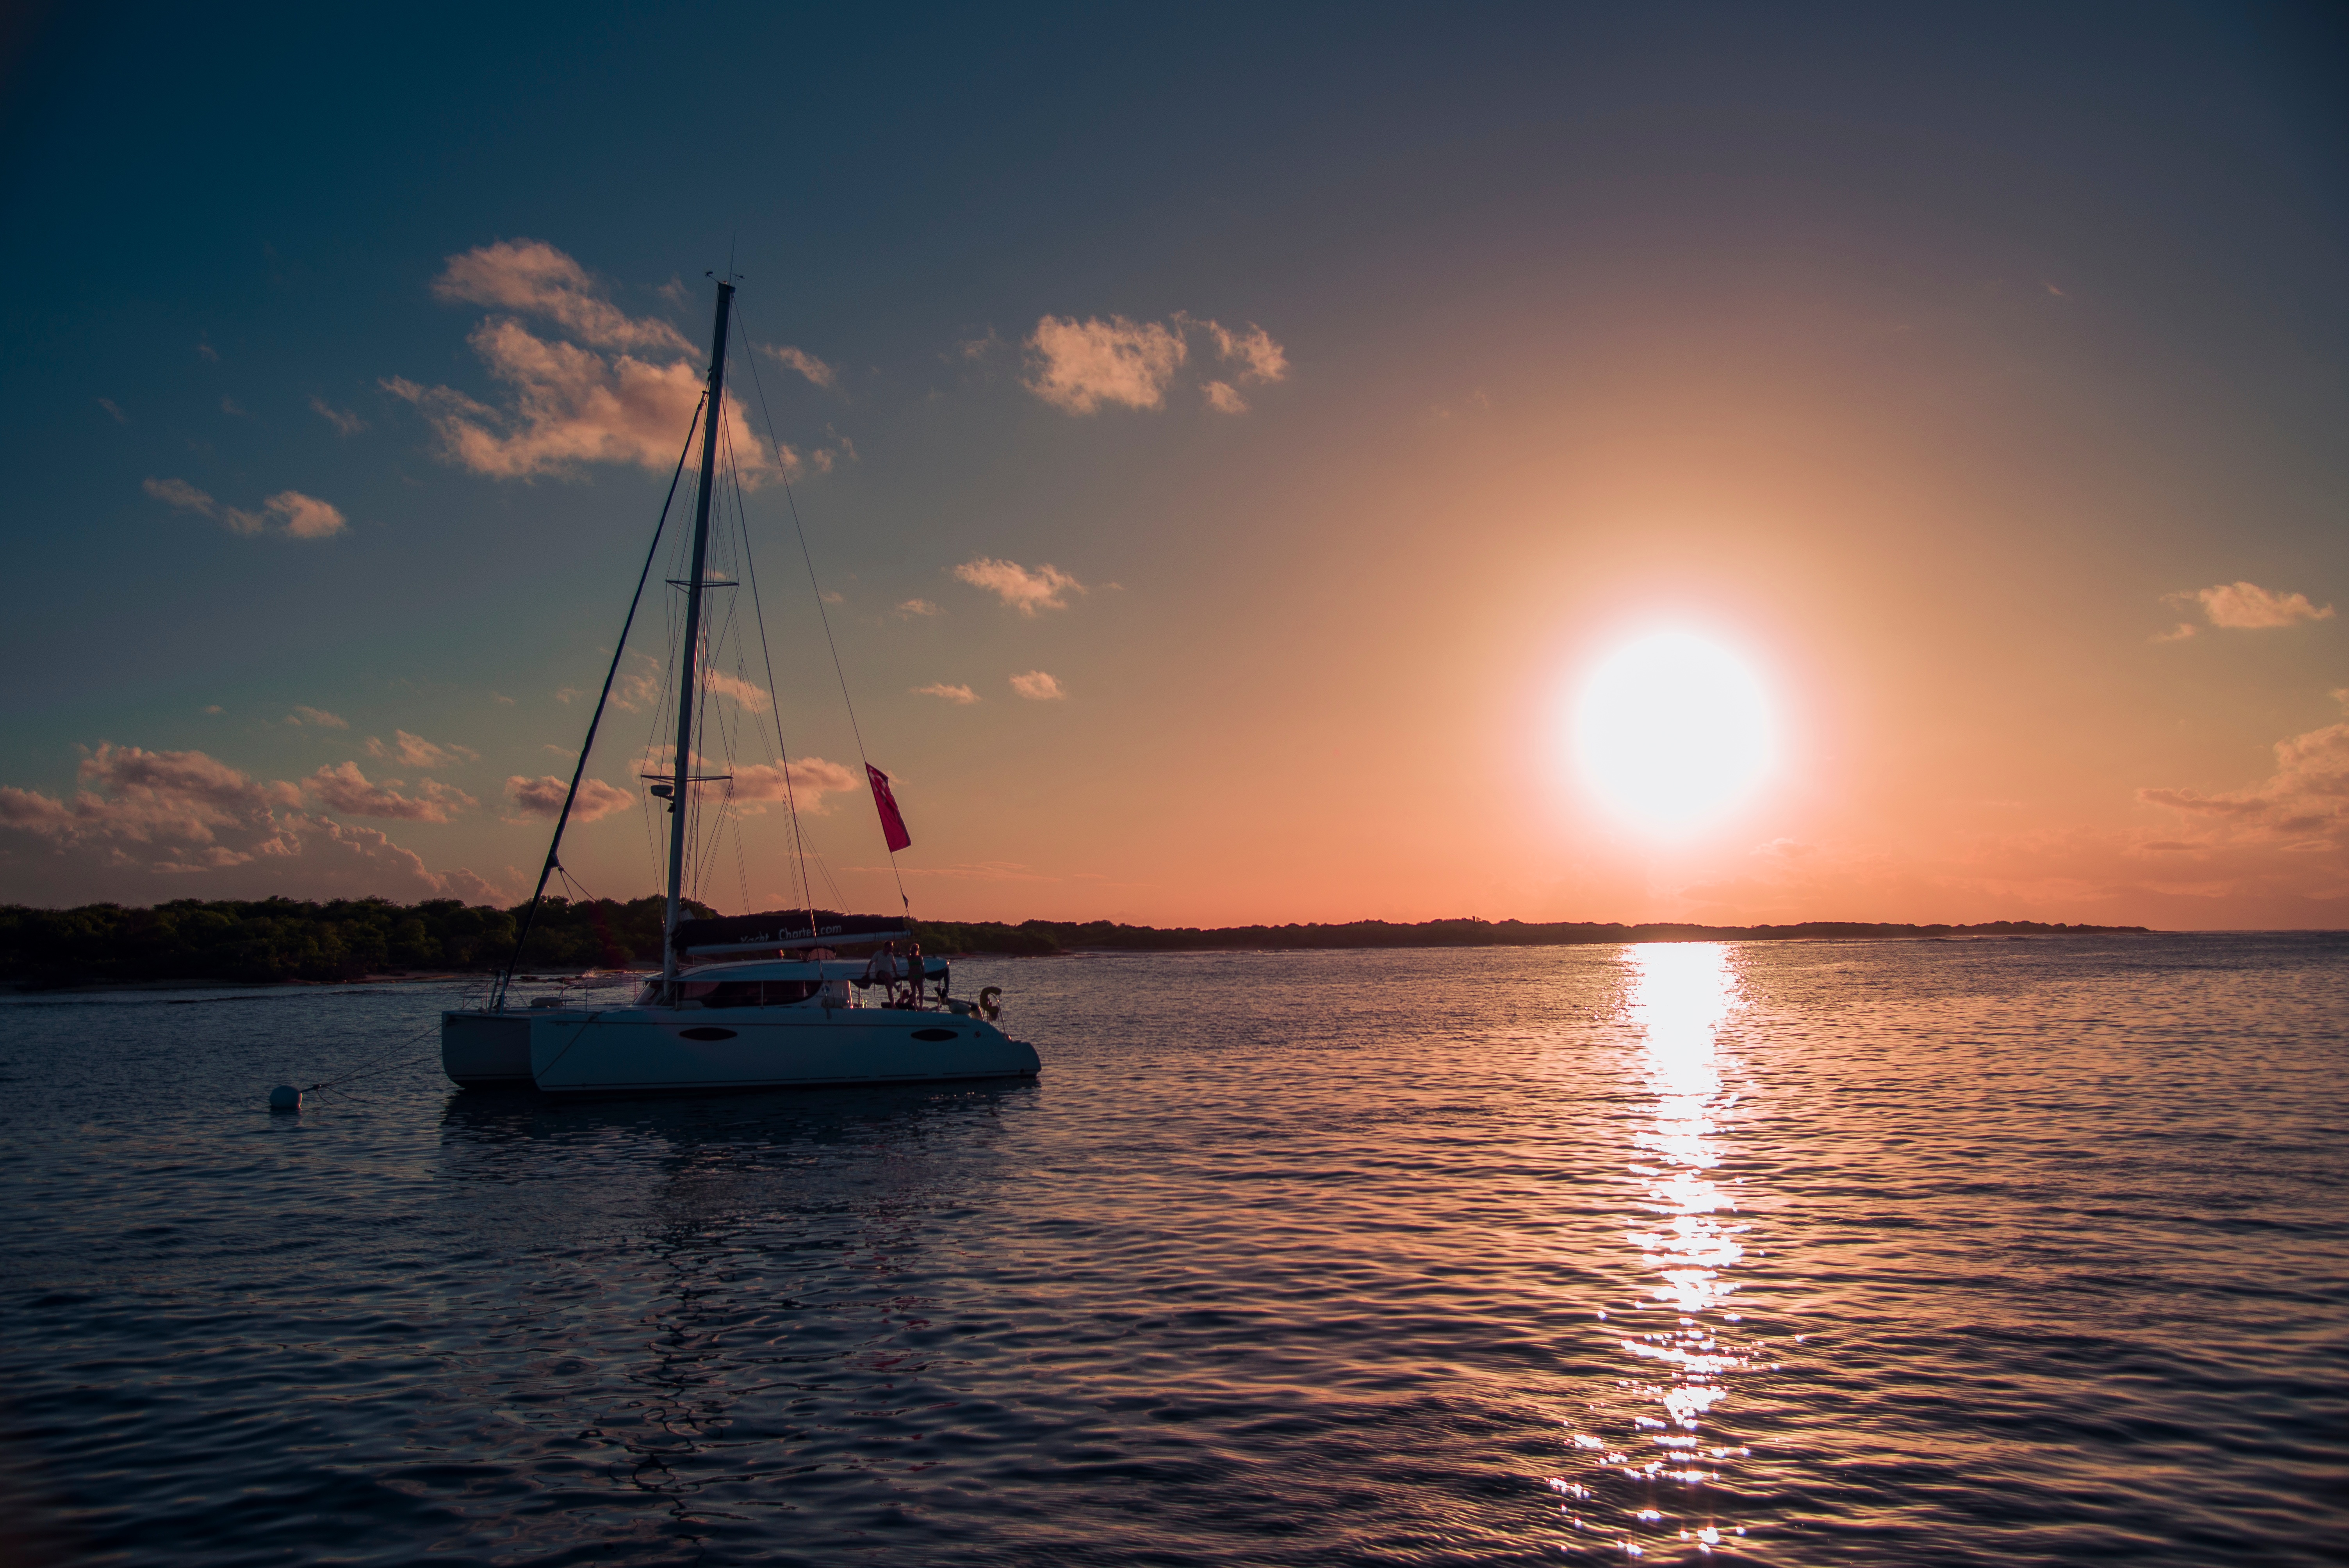
sea, ocean, horizon, sunrise, sunset, boat, sunlight, dawn, dusk, evening, reflection, vehicle, sailing, bay, sailboat